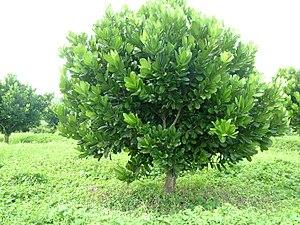
Jeune arbre greffé, planté en verger
L'abricotier des Antilles ou abricotier-pays est un arbre fruitier originaire des Grandes Antilles.